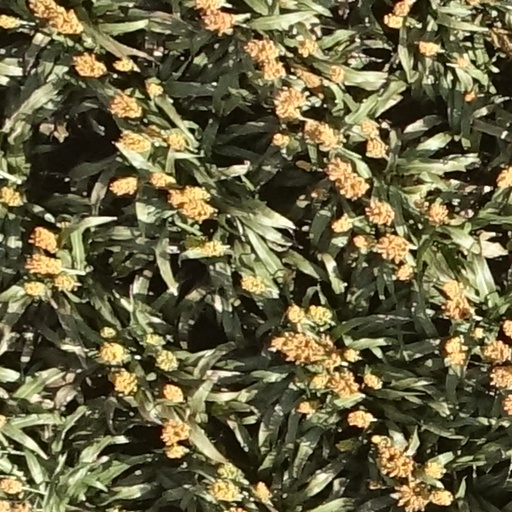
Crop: sorghum